Sheila Jasanoff

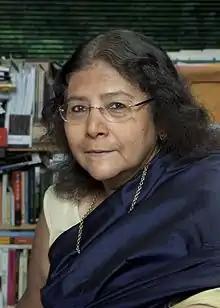
Sheila Jasanoff in 2010

Sheila Sen Jasanoff is an Indian American academic in the field of Science and Technology Studies. In 2021 she was elected to the American Philosophical Society. Her research has been recognized with many awards, including the 2022 Holberg Prize "for her groundbreaking research in science and technology studies."